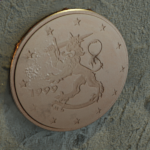
Coin value: 5cents
Country: fi
Edition: standard